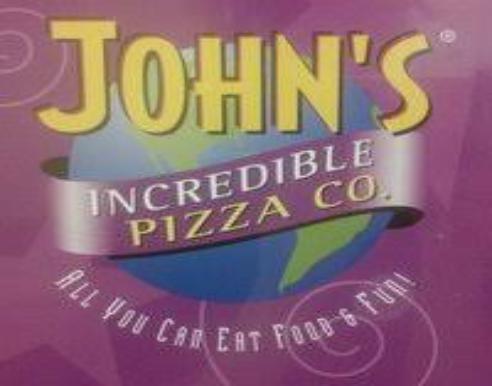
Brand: John's Incredible Pizza
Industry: Food